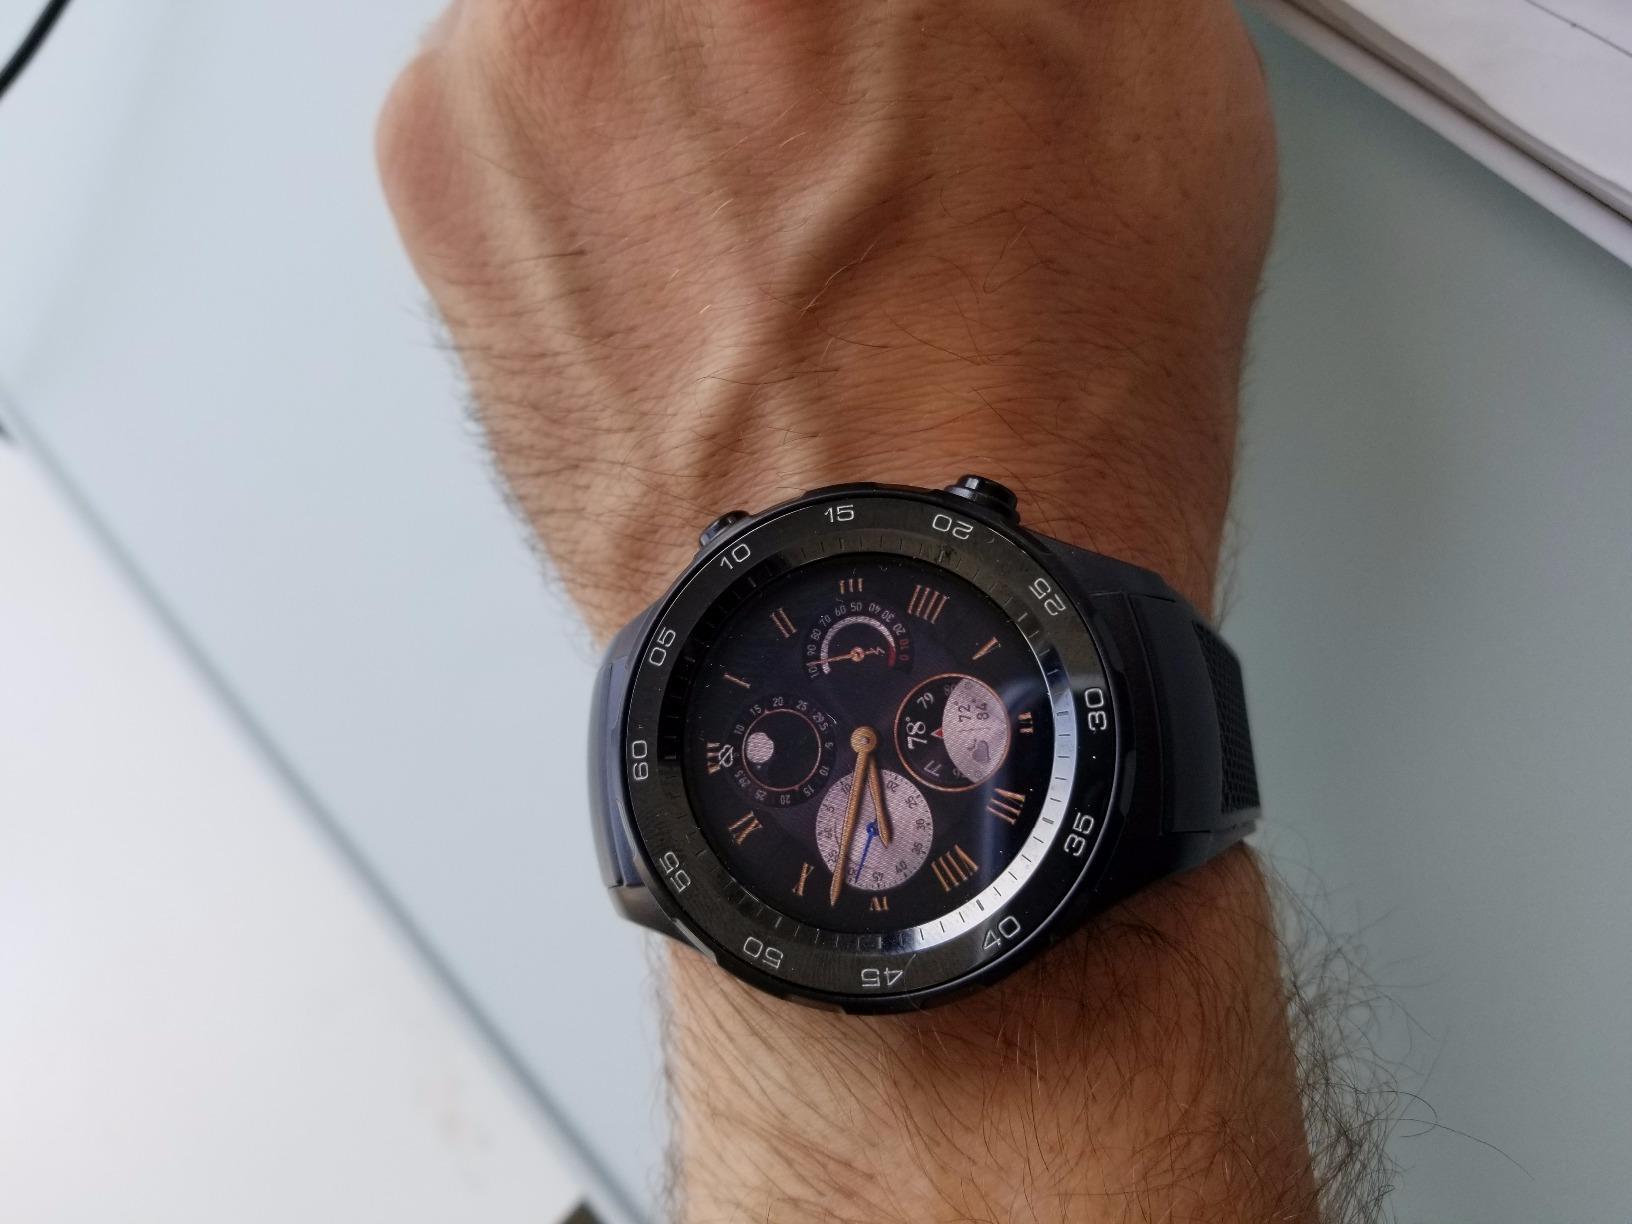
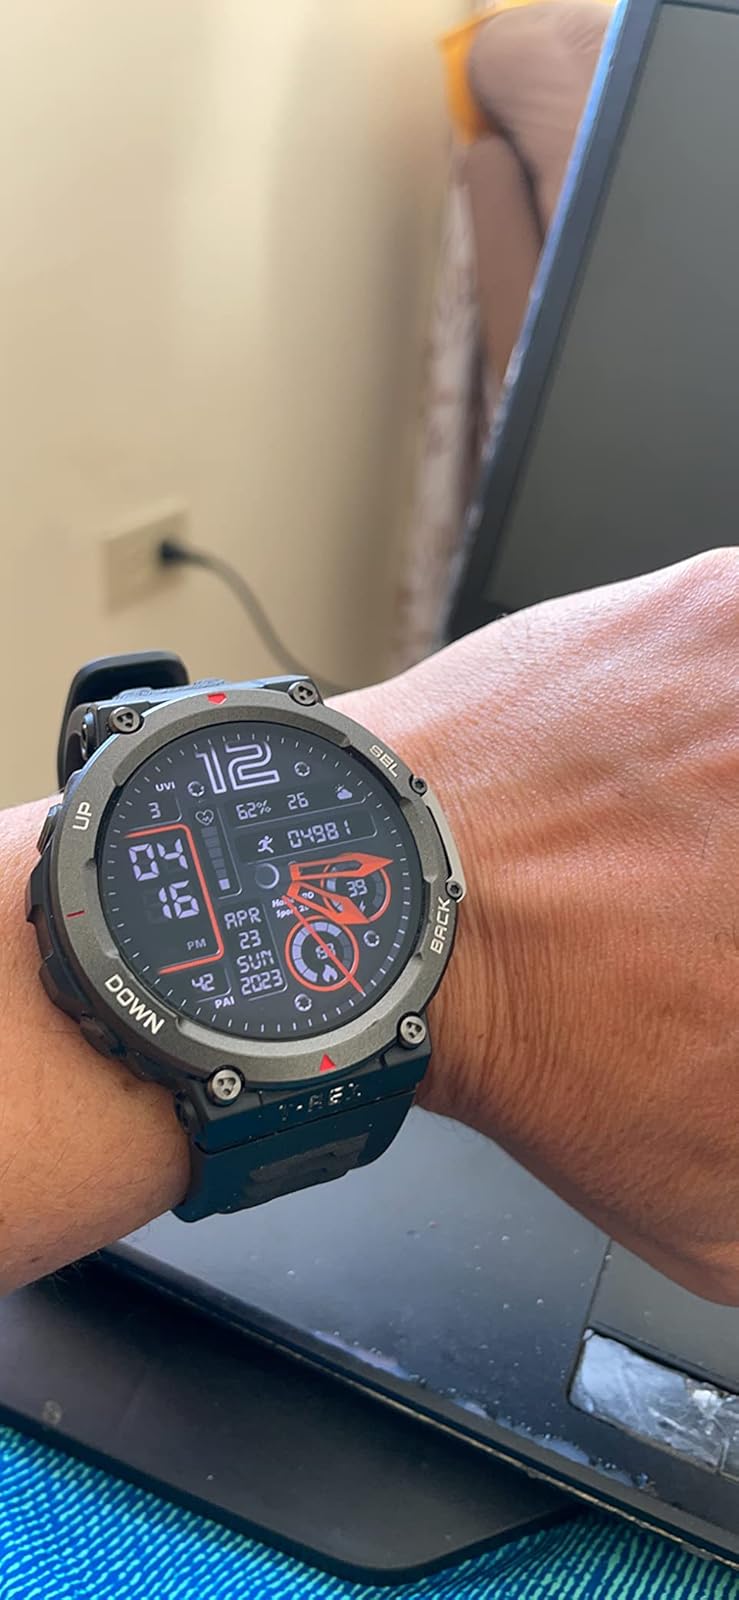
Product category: smartwatch
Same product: no